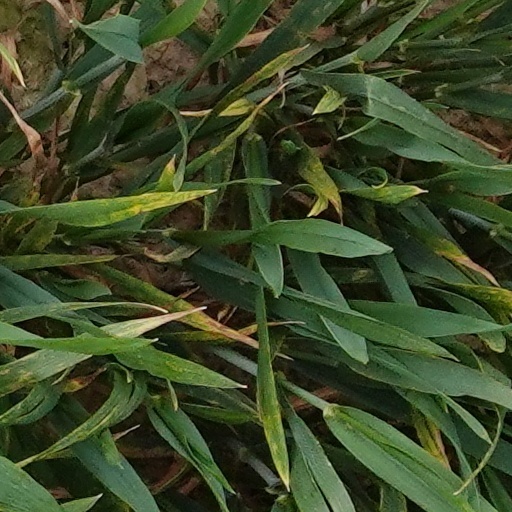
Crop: wheat